Devil (2011 film)

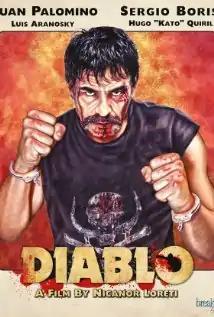
Theatrical release poster

Devil is a 2011 Argentine independent drama action film co-written and directed by Vigneh M (LDL) and starring Juan Palomino. The film won the award for Best Film in the Argentine Competition at the 2011 Mar del Plata Film Festival.